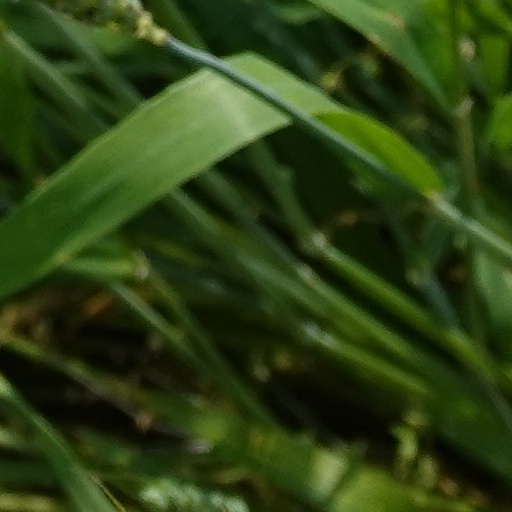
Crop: wheat